Capazoo

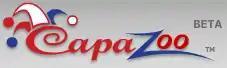
Logo from December 2006 Webpage

Capazoo was a social network and entertainment web site which allowed its members to add friends, write blogs, share music, photos, and videos. Capazoo was co-founded by two brothers, Michel Verville and Luc Verville in Montreal, Quebec and was launched for the first time in November 2006. Capazoo shut down for a period of time in the middle of 2007. Four months after Capazoo relaunched in October 2007 the co-founders sued each other in court due to the alleged corruption that was in the company.